Joanne Gardner

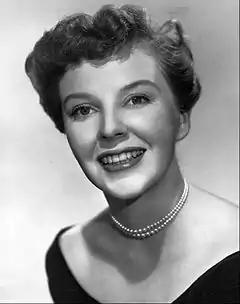
Joanne in 1955

Joanne "Jo" Gardner is a fictional character from the long-running soap opera "Search for Tomorrow". The role was played by actress Mary Stuart for the show's entire run. Joanne was married four times, making her full legal name Joanne Gardner Barron Tate Vincente Tourneur.